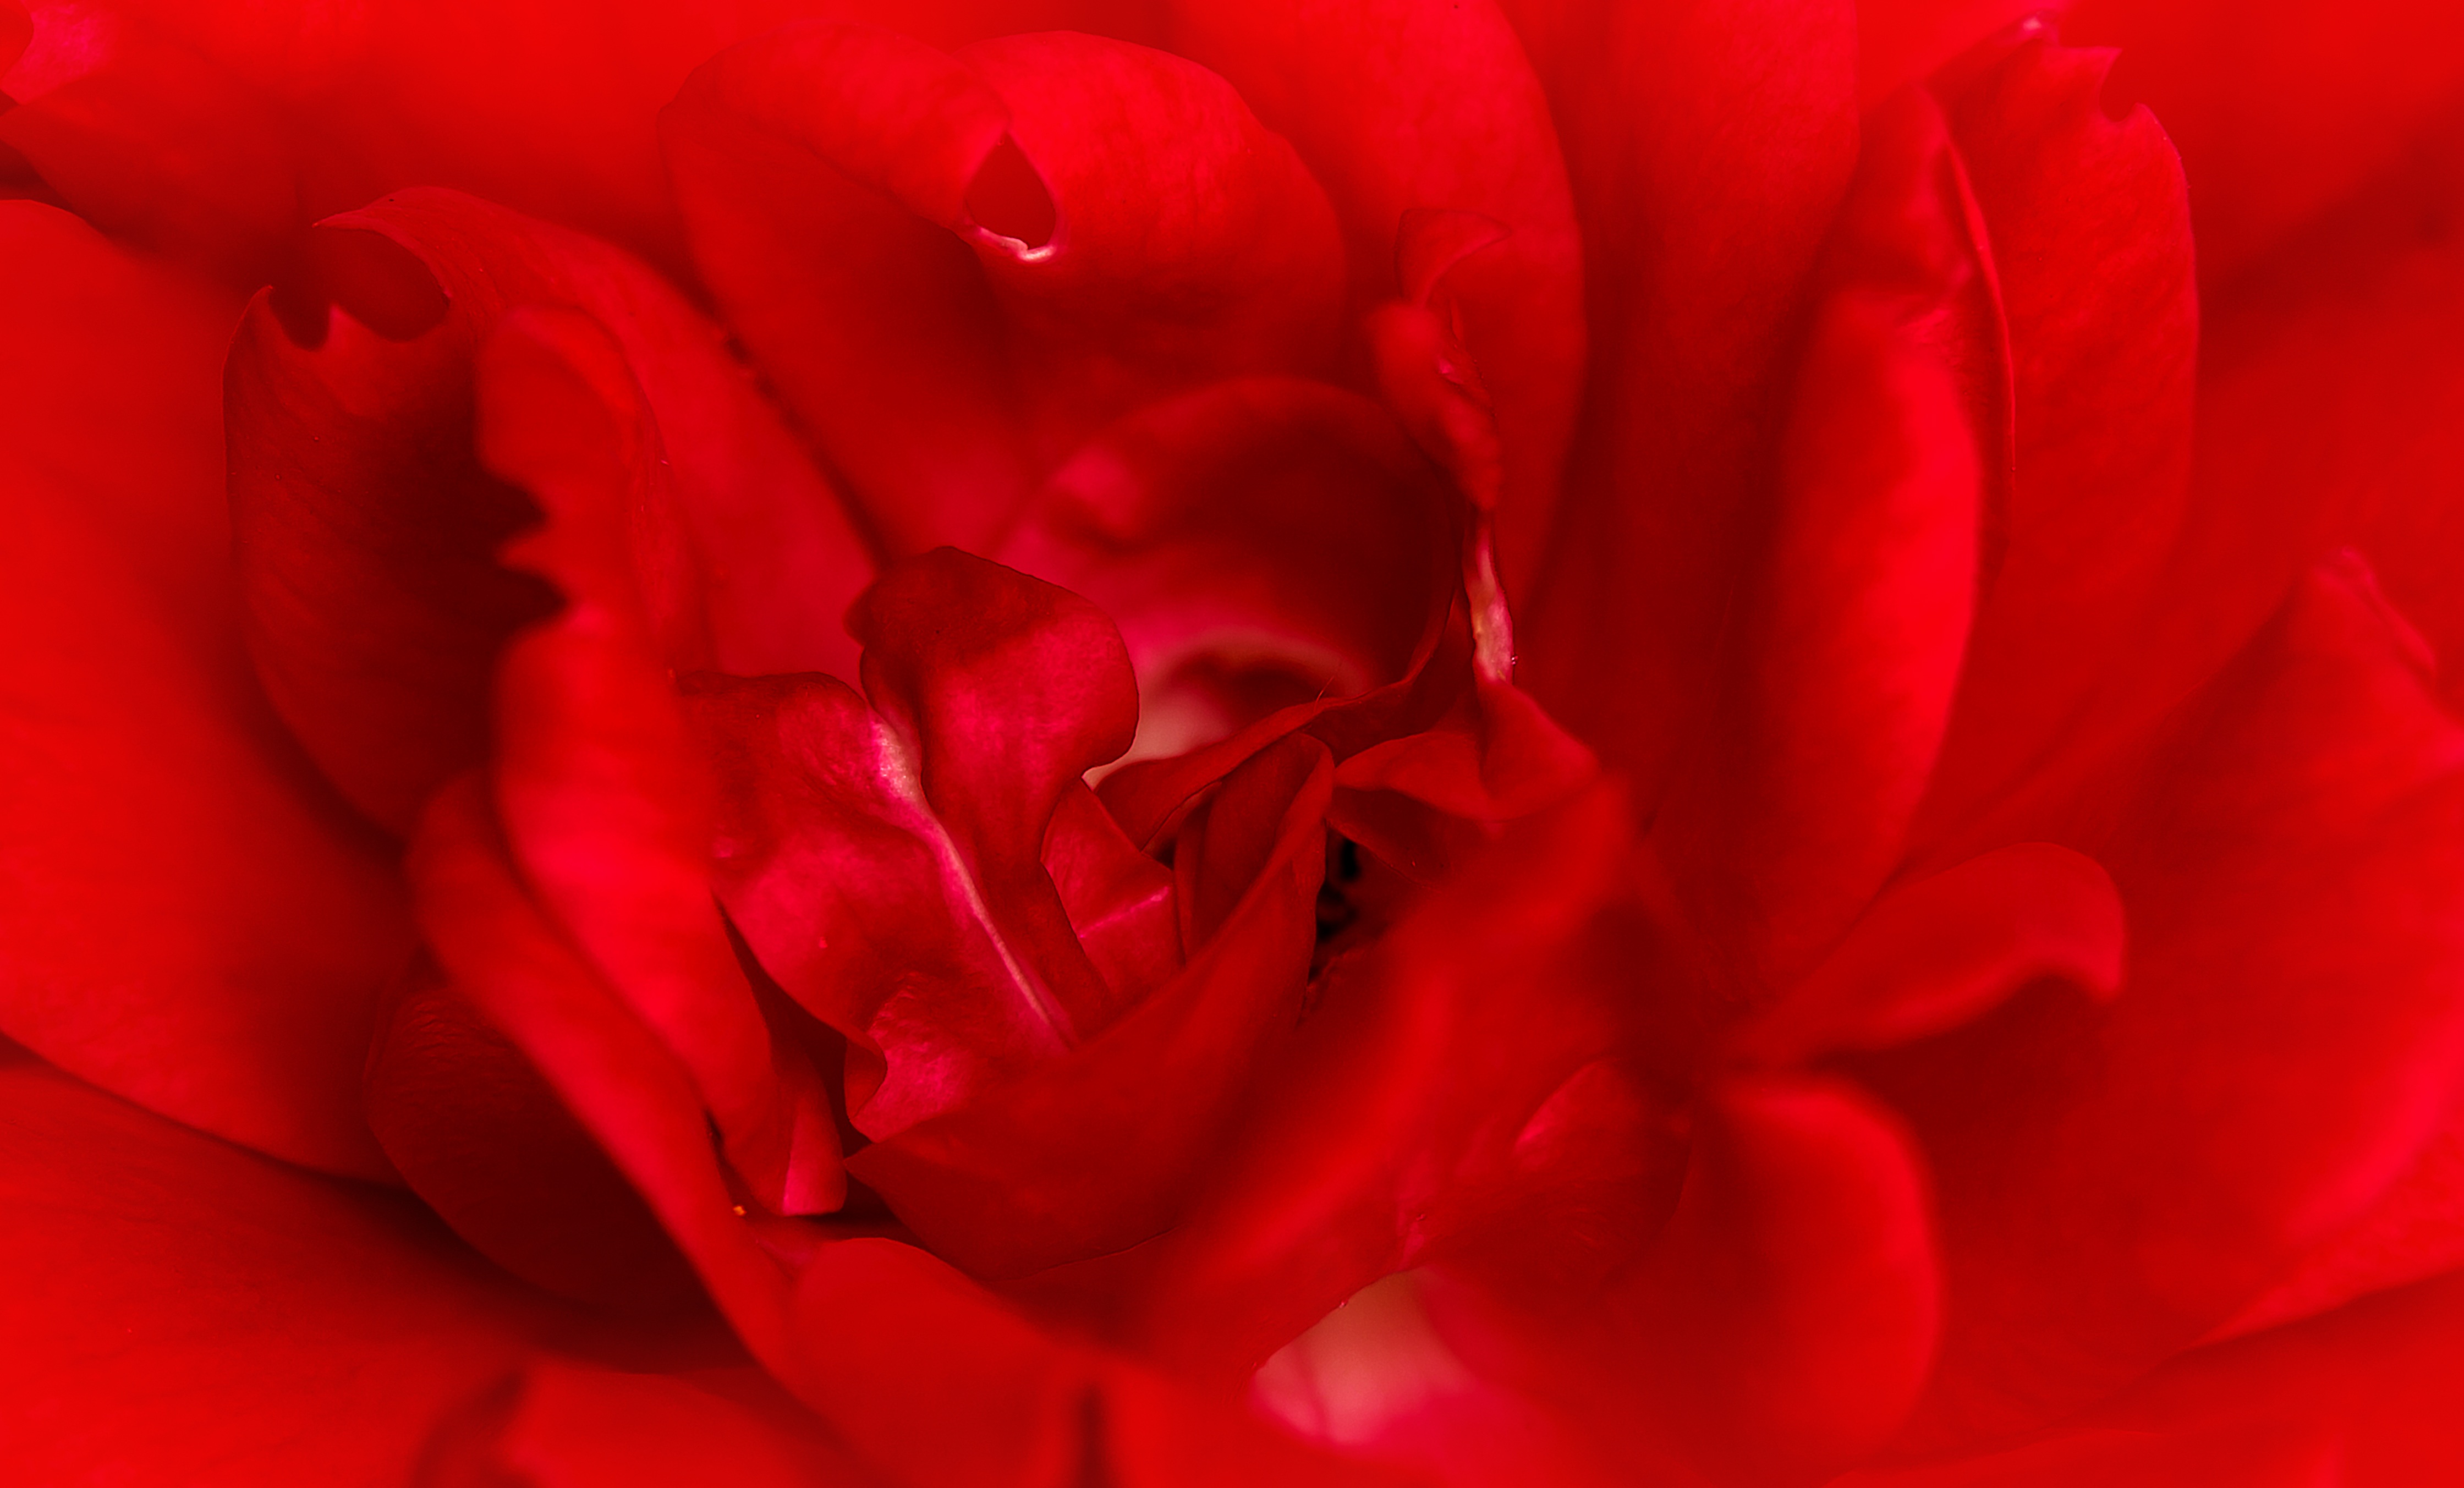
blossom, plant, flower, petal, bloom, love, rose, red, macro, romantic, pink, red rose, beauty, valentine, peony, fragrance, rose bloom, macro photography, valentine's day, flowering plant, garden roses, land plant